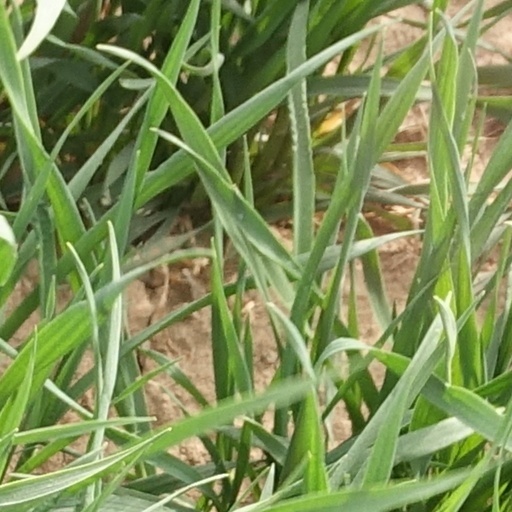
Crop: wheat